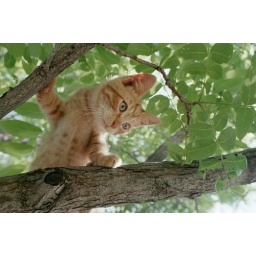
Another kitten in tree